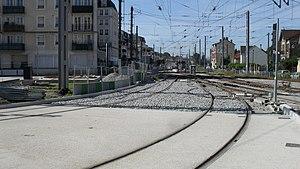
La ligne 4 du tramway d'Île-de-France est une ligne du tramway d'Île-de-France exploitée par la SNCF reliant Aulnay-sous-Bois d'une part, et Montfermeil d'autre part, à Bondy, dans le département de la Seine-Saint-Denis. Elle est longue de 12,6 kilomètres et se sépare en deux branches.